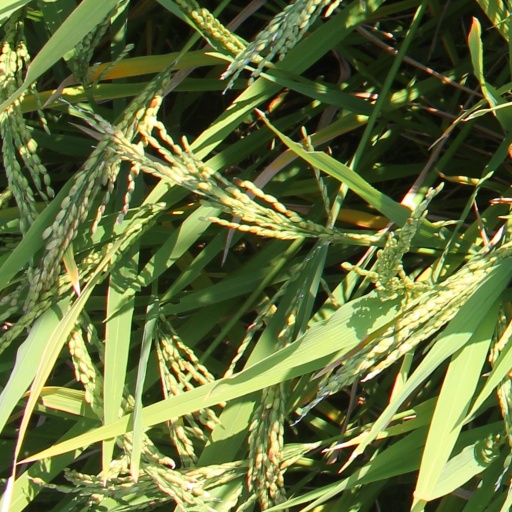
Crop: rice